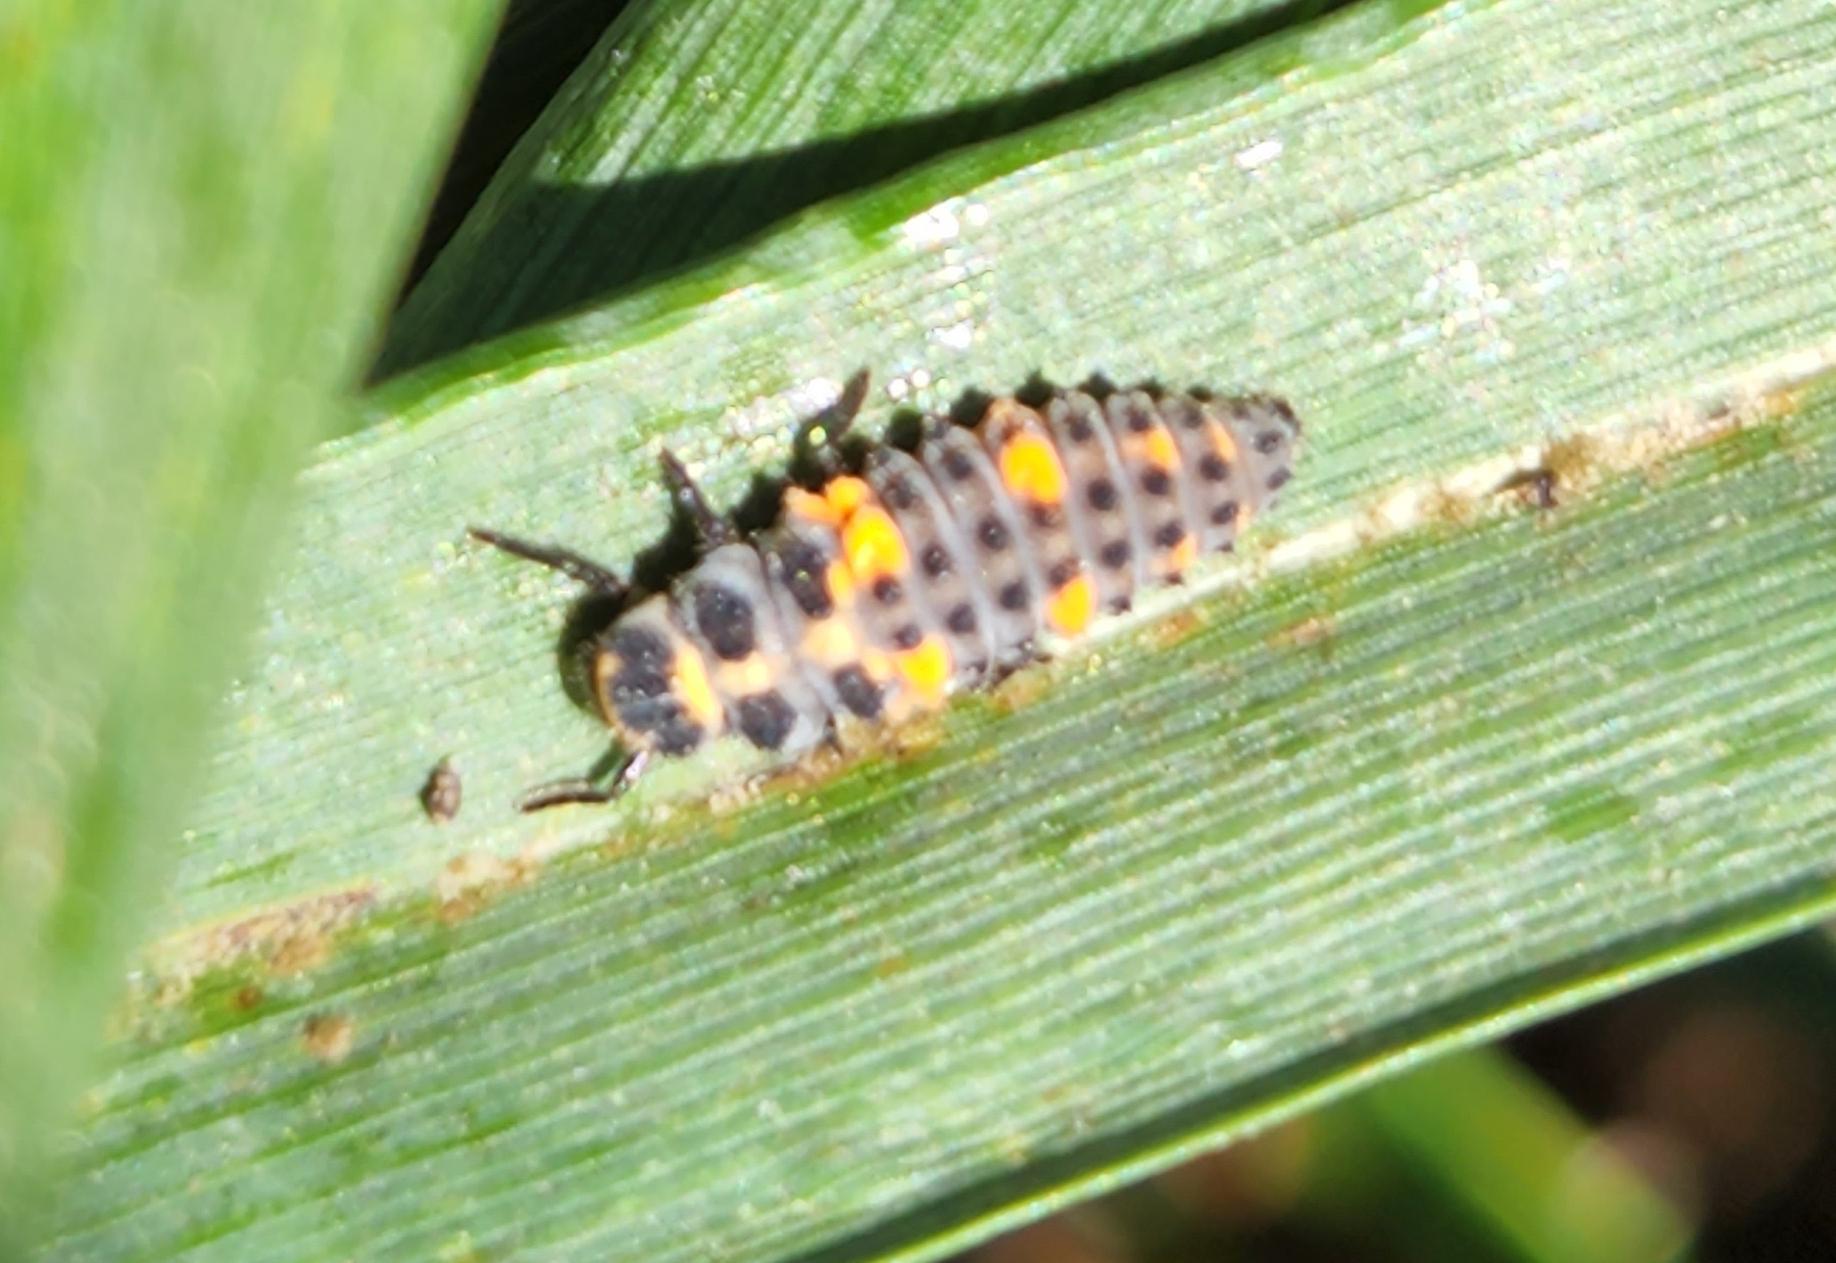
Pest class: predators